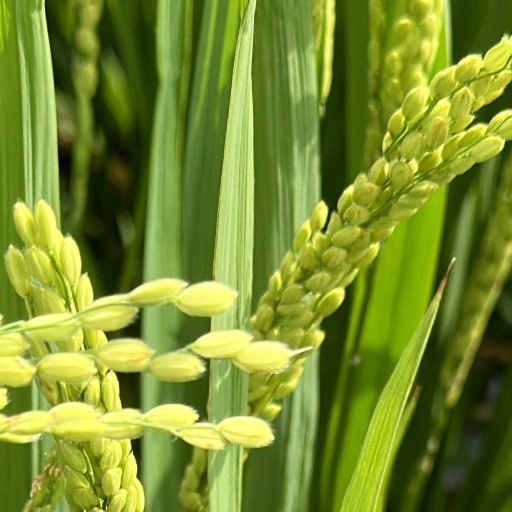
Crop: rice